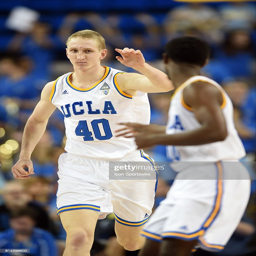
person celebrates after scoring a basket during a basketball game .